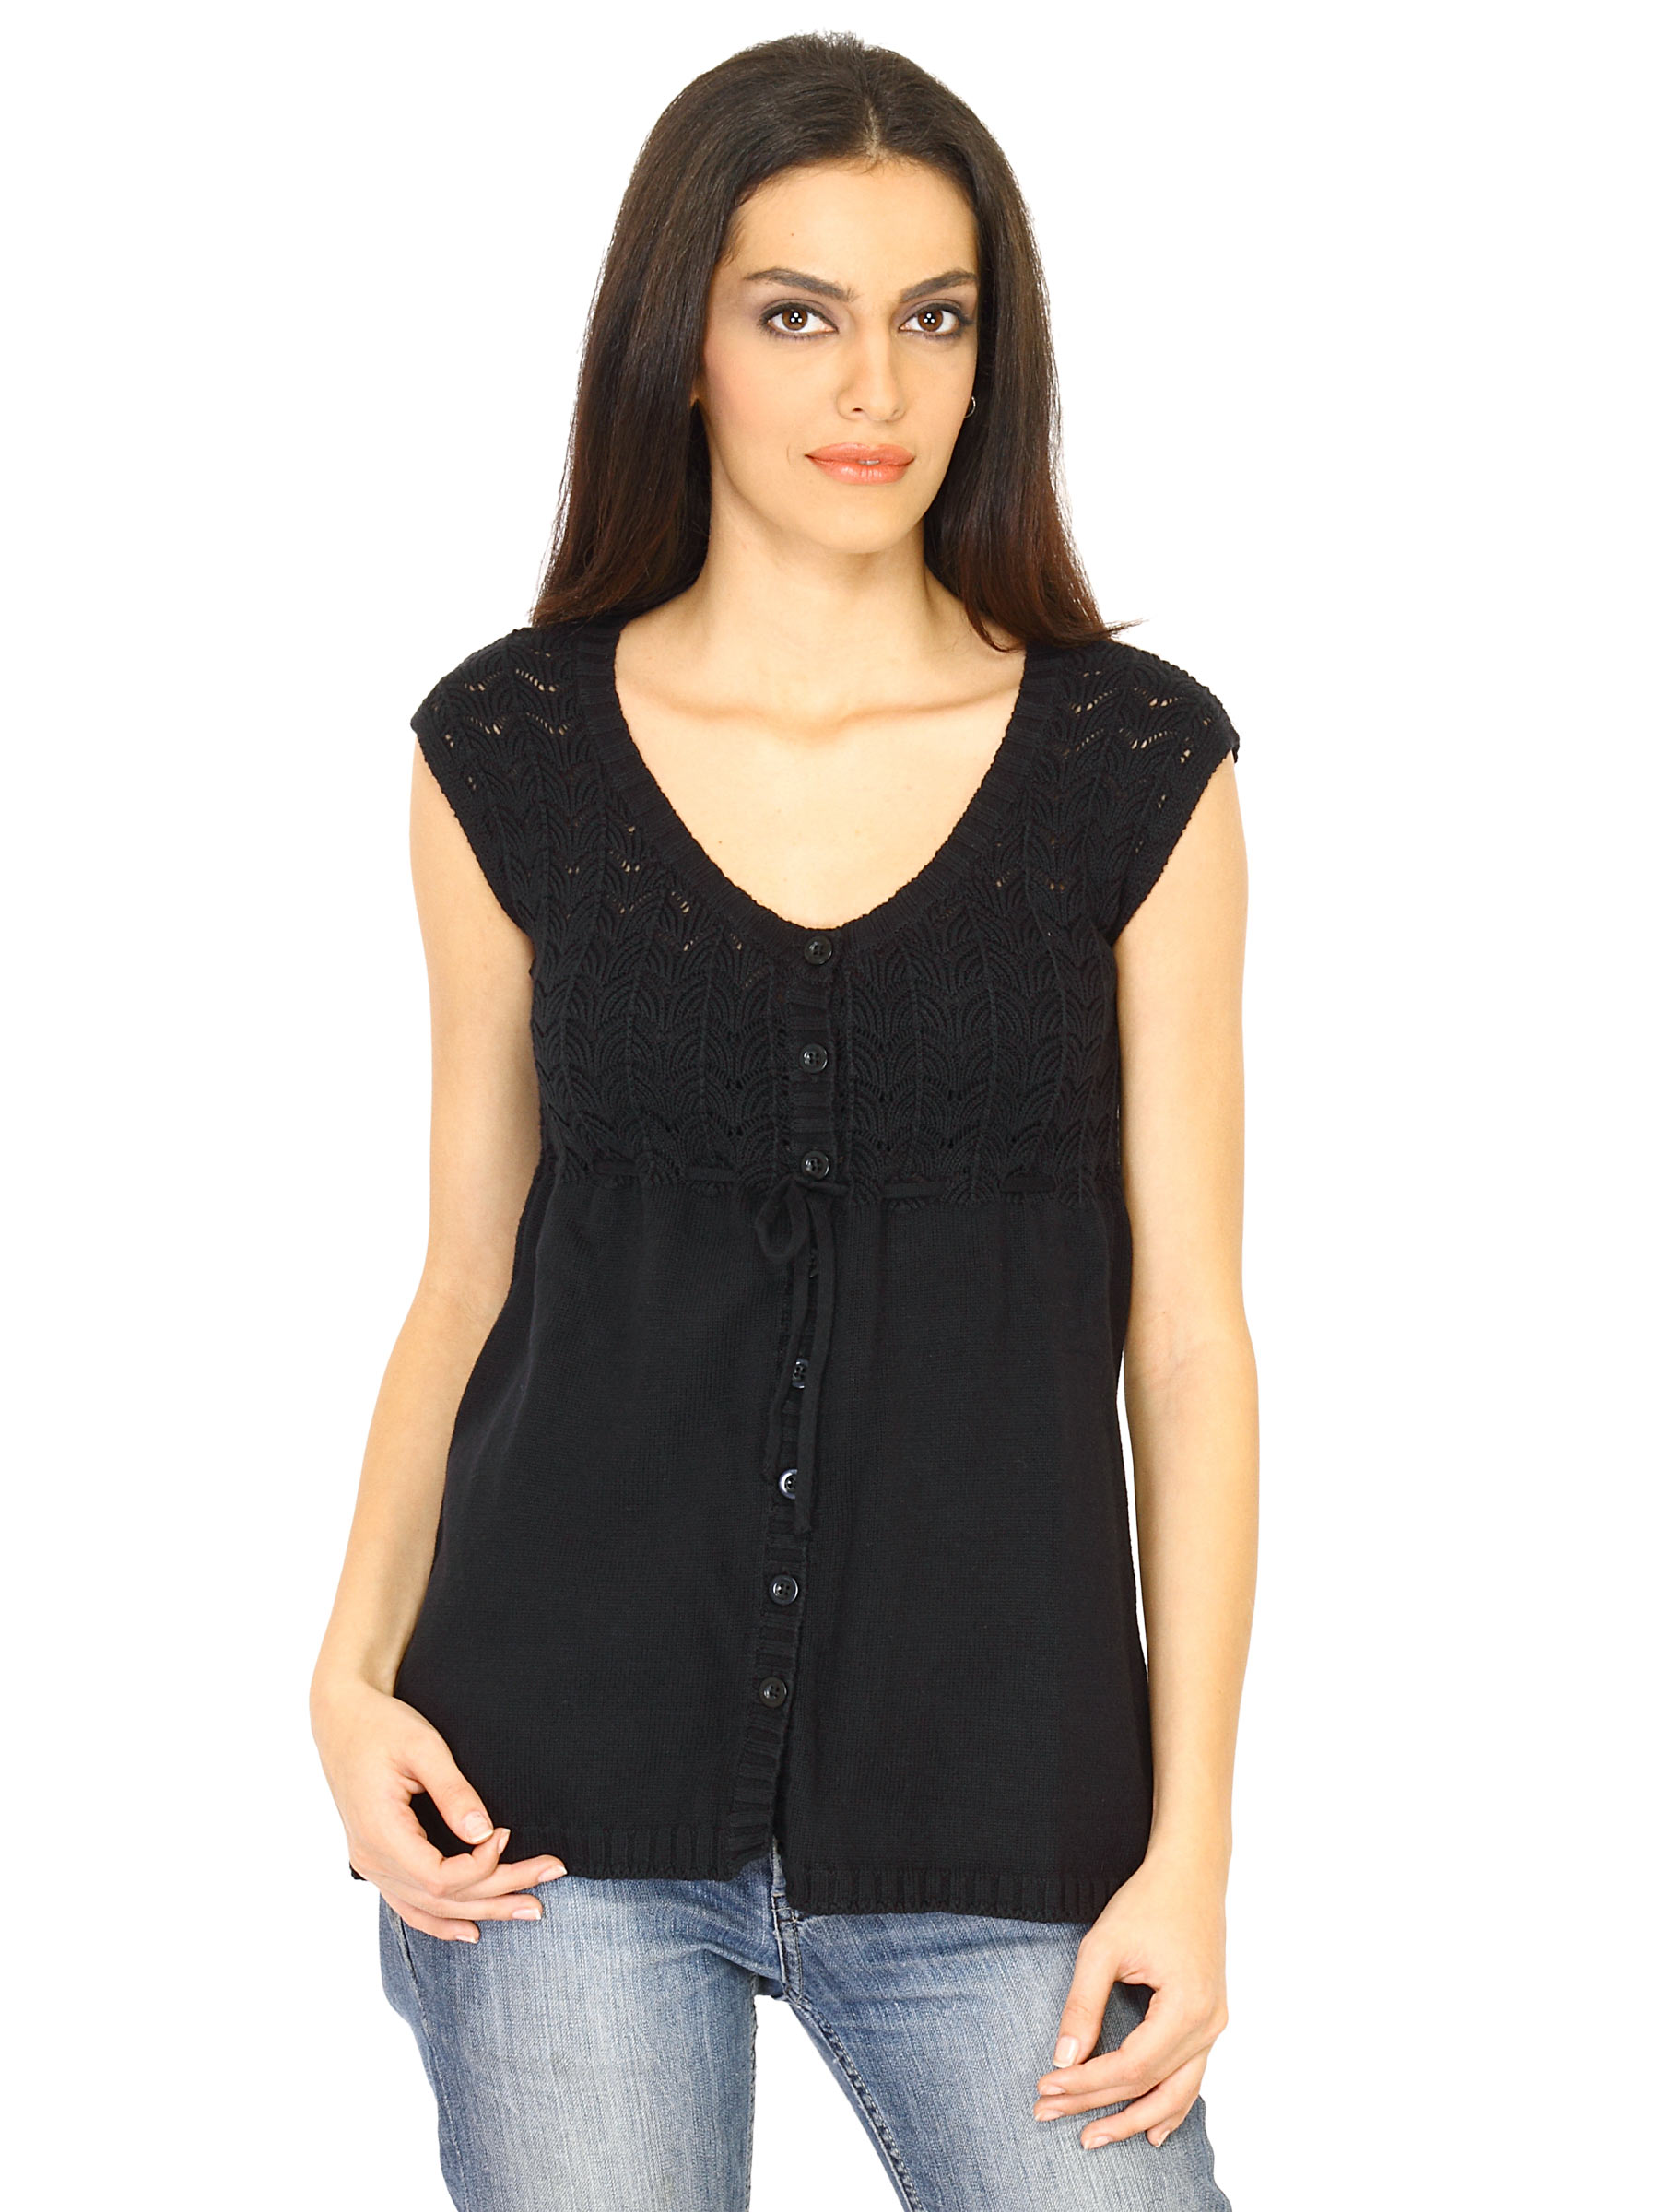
United Colors of Benetton Women Solid Black Tops
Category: Apparel / Topwear / Tops
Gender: Women
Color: Black
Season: Fall 2011
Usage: Casual